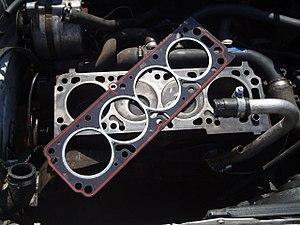
Le joint de culasse est un joint malléable utilisé dans les moteurs à combustion interne. Positionné entre la culasse et le bloc-cylindres, il assure l'isolation des conduits de gaz et de fluides.